Pollock-Stockton Shipbuilding Company

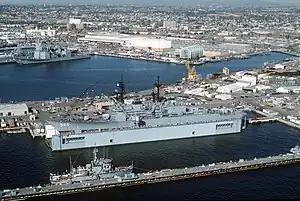
USS Kinkaid (DD-965) in floating drydock Steadfast

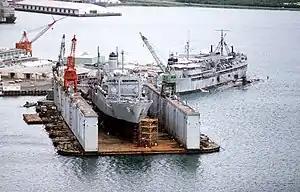
AFDM-14 sister ship the USS Resourceful (AFDM-5) and under repair USNS Spica (T-AFS-9) at Subic Bay

AFDM are from 6,800 to 8,000 tons and are from 528 to 622 feet long. AFDM has crew of 140 to 200 men. AFDM had a lift capacity 18,000 tons and armed with two 40mm and four 20mm guns. Had two -ton cranes with 16 ballast tank compartments. AFDM were built in three pieces, a long center section and two shorter sections at each end. All AFDM had Yard Floating Docks (YFD) class numbers also.